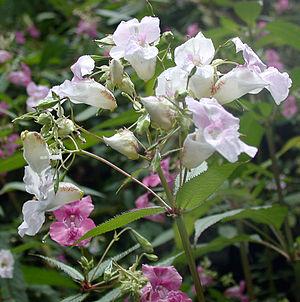
Impatiente glanduleuse (balsamine de l'Himalaya) Impatiens glandulifera Royle Famille des Balsaminacées (Balsaminaceae)
La flore des Pyrénées comporte environ 4 500 espèces, dont quelque 160 espèces endémiques. La répartition végétale dans les Pyrénées est influencée par un climat océanique à l'ouest et un méditerranéen à l'est, humide au nord, plus sec au sud auxquelles s'ajoutent les différents étages montagnards qui favorisent les forêts de feuillus à basse altitude, puis aux altitudes supérieures, des forêts de confères, au-delà de la limite supérieure de l'arbre des herbacées des alpages, et enfin les plantes de milieux rocailleuses et proches des névés à haute altitude